3526

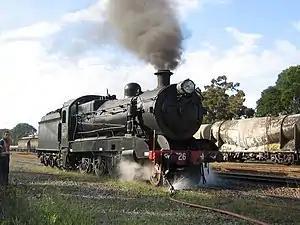
3526 at the Hunter Valley Steamfest in April 2009

Locomotive 3526 is a two-cylinder, simple, non-condensing, coal-fired superheated, 4-6-0 New South Wales C35 class locomotive express passenger steam locomotive. The only C35 class left in existence, and is operational. The class is commonly referred to as "Nannies" or "Naughty Nannies" due to their pre-1924 class designation of NN.